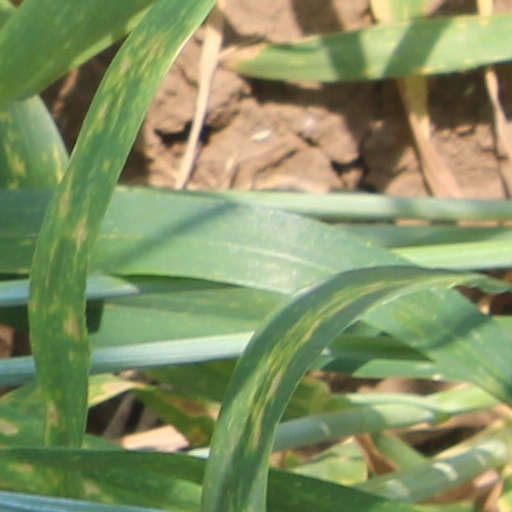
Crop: wheat